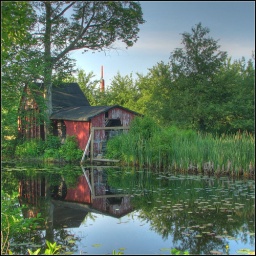
Abandoned building near an apple orchard in Hollis, NH.